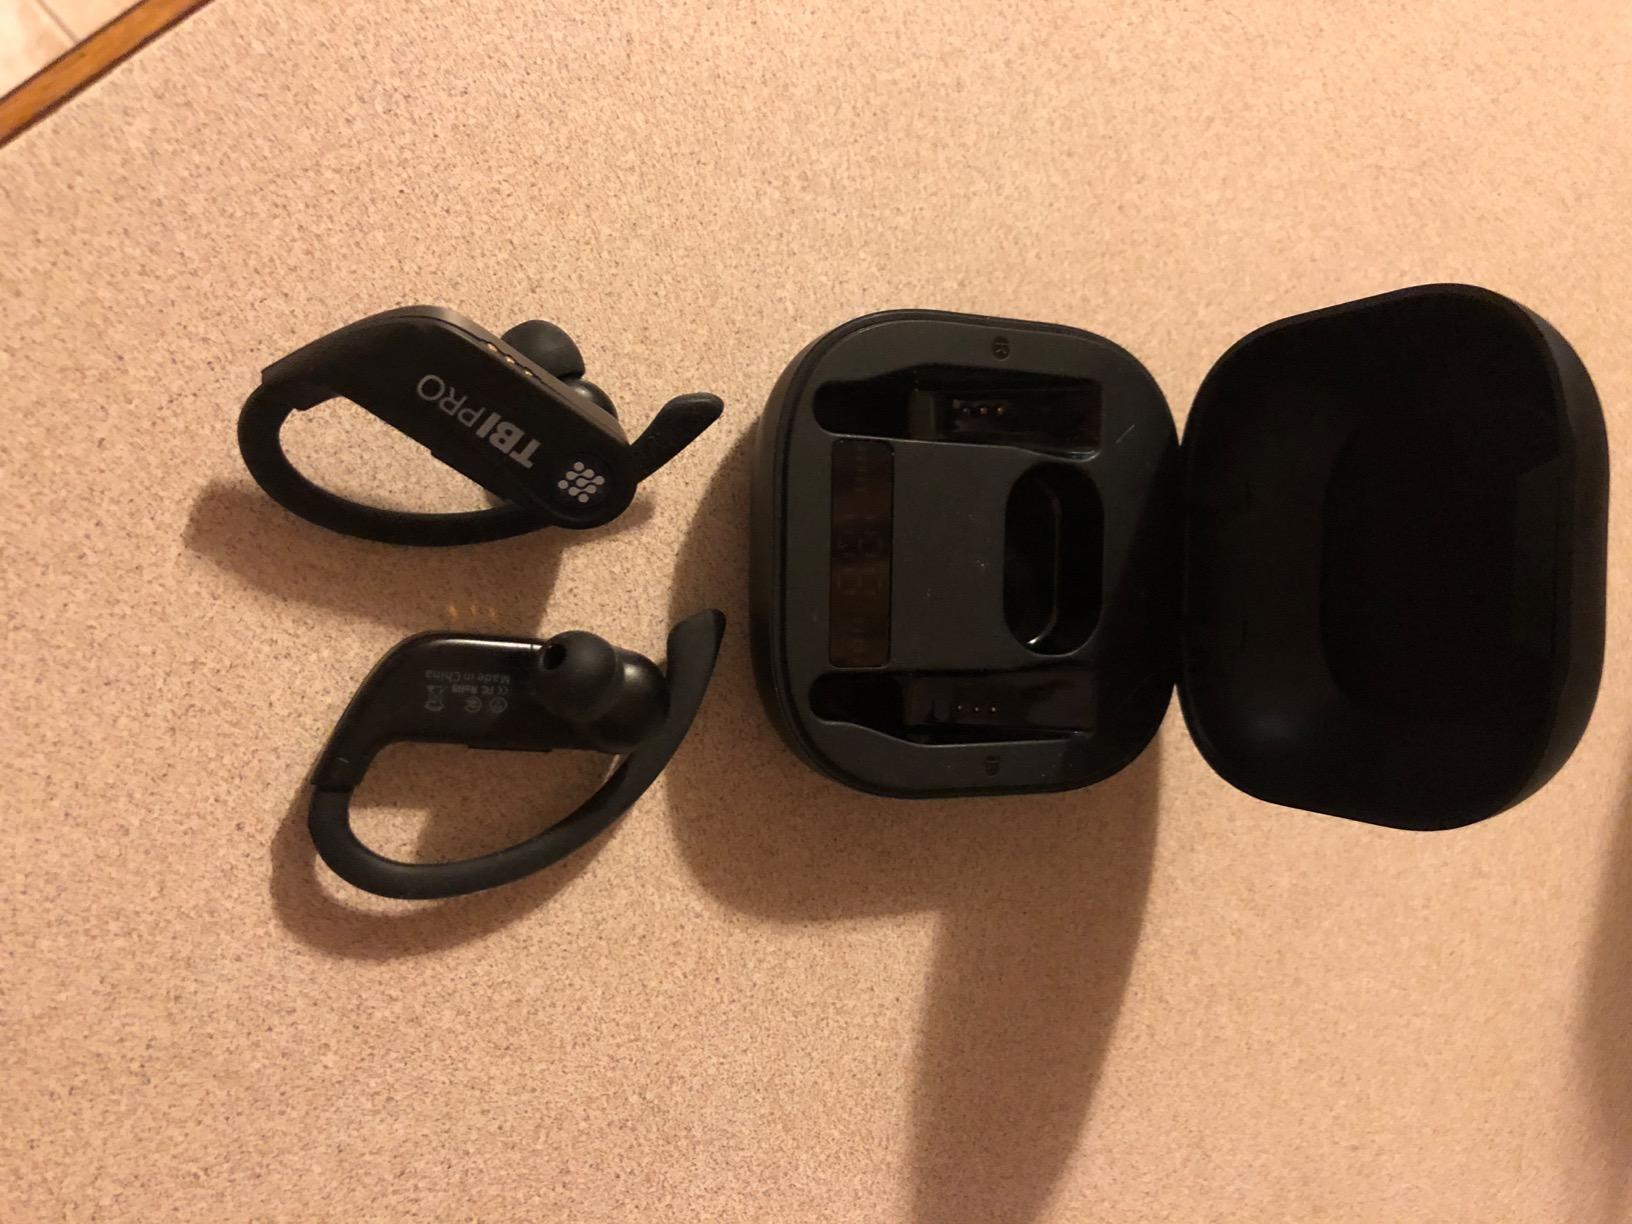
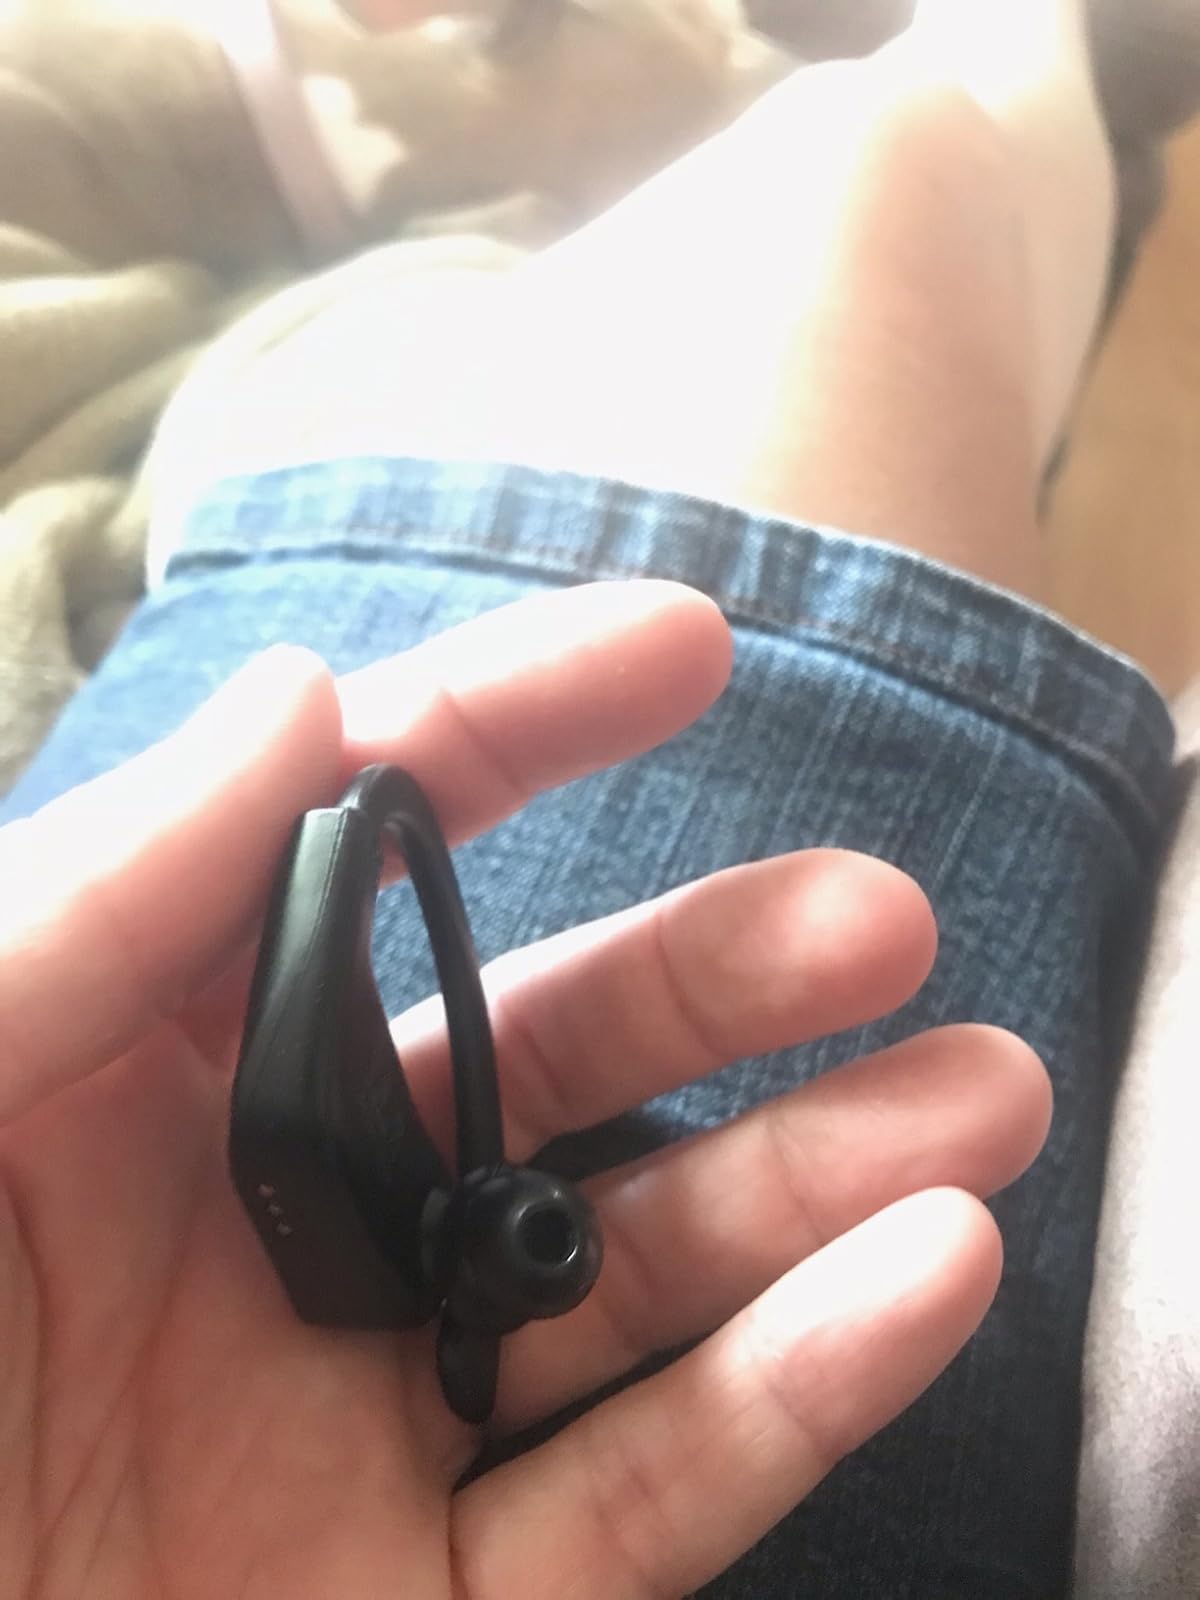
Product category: earbuds
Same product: yes